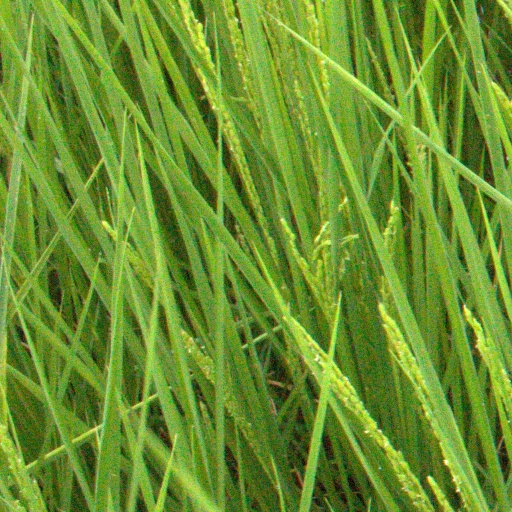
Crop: rice